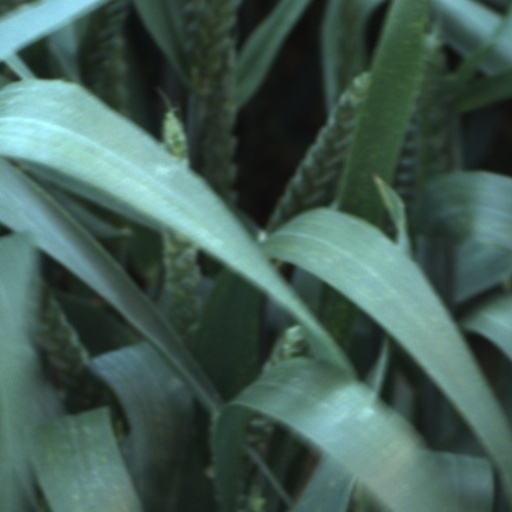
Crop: wheat